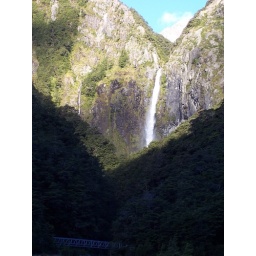
(see bridge in front and mountains way behind)